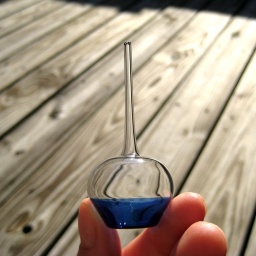
Hand blown glass mini bottle by Kiva Ford.For more information on my technique and other works, please see my profile!